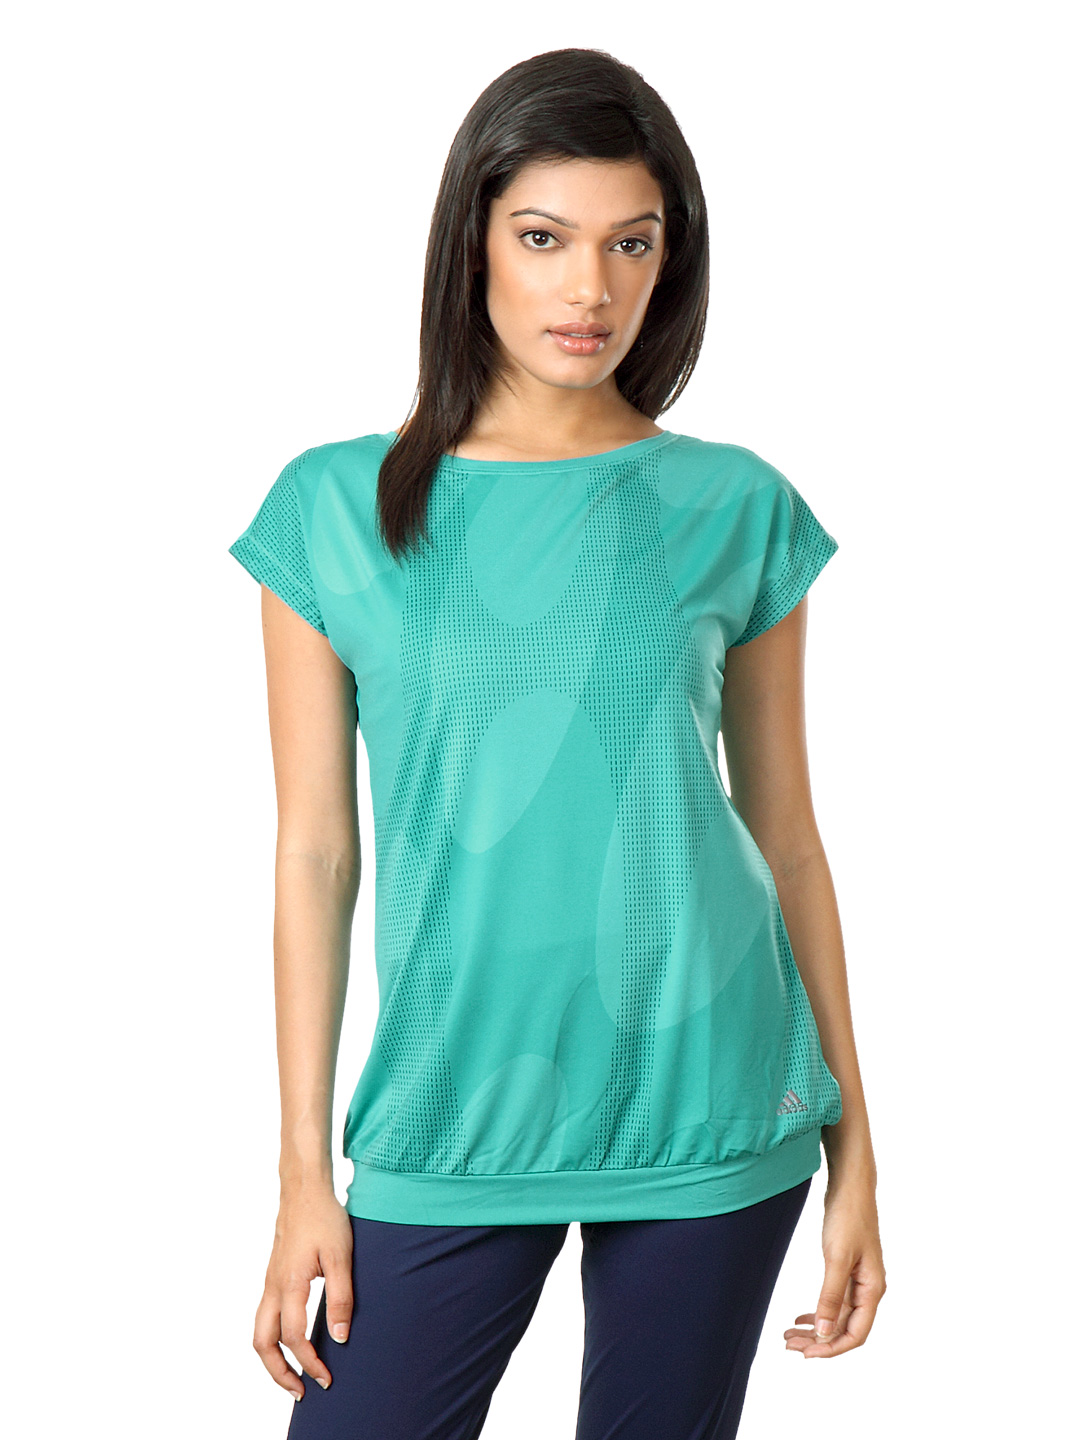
ADIDAS Women Green T-shirt
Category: Apparel / Topwear / Tshirts
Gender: Women
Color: Green
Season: Summer 2012
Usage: Casual